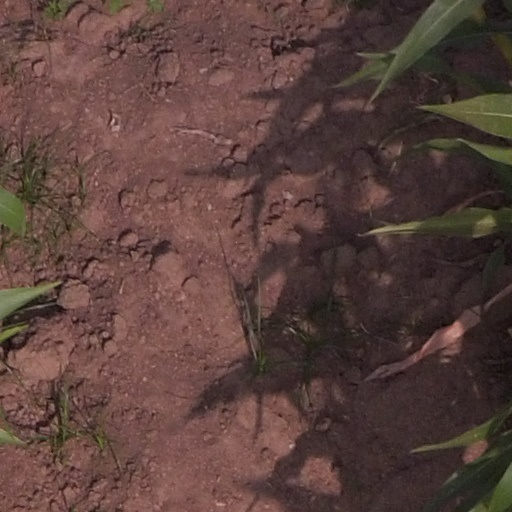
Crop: maize; corn